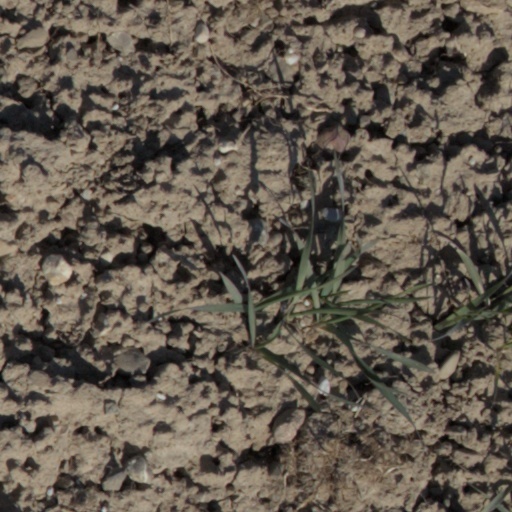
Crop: wheat